Alabama Power

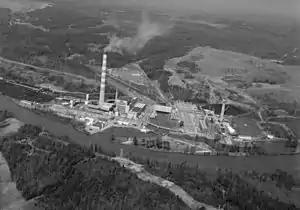
William Crawford Gorgas Electric Generating Plant

In 1999, the United States Environmental Protection Agency commenced an enforcement action against Alabama Power under the Clean Air Act. In 2006, the EPA announced that Alabama Power had agreed to spend more than $200 m to upgrade pollution controls as a partial settlement of this action. The settlement did not include claims regarding five coal-fired plants. Those claims proceeded to trial, and Alabama Power prevailed. However, the Southern Environmental Law Center (SELC) has stated that they intend to appeal the ruling. SELC was involved in a case against Duke Energy that was appealed to the Supreme Court in 2006.